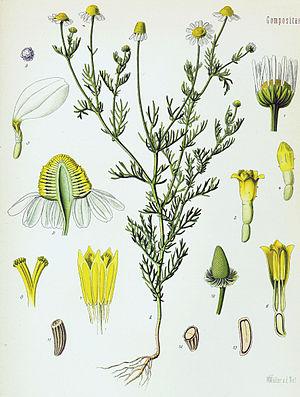
Le capitulaire De Villis, ou plus exactement le Capitulare de Villis vel curtis imperii est un acte législatif datant de la fin du VIIIᵉ siècle ou du début du IXᵉ siècle.
La Camomille sauvage, Matricaire camomille, Petite Camomille, est une plante herbacée annuelle de la famille des Astéracées et du genre Matricaria.
La Grande Camomille est une plante herbacée vivace de la famille des Asteraceae. Elle est aussi connue sous les noms communs de : Pyrèthre doré, Pyrèthre mousse et Partenelle.